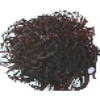
Label: Rambutan 1